Thailand national football team

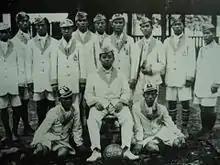

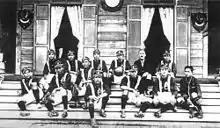

The team's predecessor, which operated under the name of "Siam", was founded in 1915 and played its first unofficial match against a team of Europeans at the Royal Bangkok Sports Club Stadium on 20 December that year. The team played its first international match in 1930 against the Indochina national team, which included both South Vietnamese and French players.